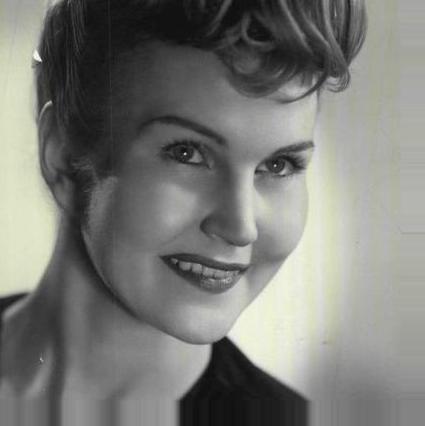
Age: 25